Pony Express mochila

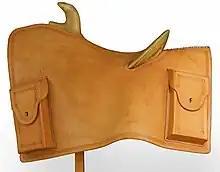
Pony Express mochila exhibit

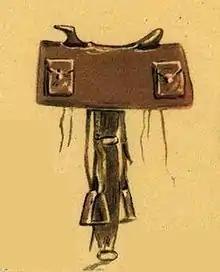
Mochila leather cover over saddle

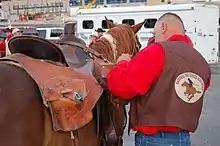
Pony Express reenactment demonstrating the "mochila"

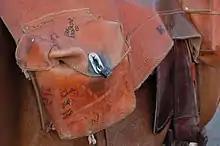
Pony Express "mochila" closeup. Each of the riders signed the bag as it moved through the states.

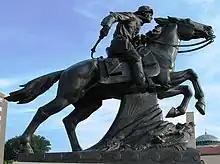
Statue of Pony Express rider on a "mochila"

A Pony Express mochila (Spanish, pronounced [mo-chee-lah], for "knapsack", "pack", "pouch") was a removable lightweight leather cover put over a horse saddle for carrying mail and was used by the Pony Express.